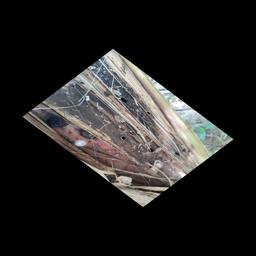
Label: BACTERIAL SOFT ROT